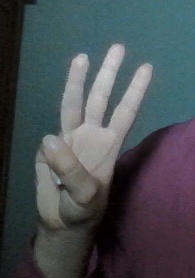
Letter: thaa